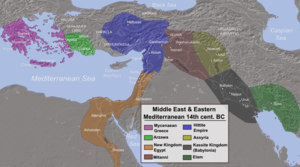
L'Empire néo-assyrien était un Empire mésopotamien de l'âge du fer qui a existé entre 911 et 609 av. J.-C., et qui a été le plus grand empire du monde jusqu'à cette époque. Les Assyriens ont perfectionné les premières techniques de gouvernement impérial, dont beaucoup sont devenues la norme dans les empires ultérieurs.
Cette liste des Royaumes antiques d'Anatolie ne comprend pas les premiers royaumes qui étaient des villes-états sauf ceux qui ont profondément marqué l'histoire. L'Anatolie a été le berceau de nombreux royaumes ; les royaumes envahisseurs ont également été indiqués.
Alashiya ou Alasiya était un État important, vers le milieu et la fin de l'âge du bronze, dans l'Est de la mer Méditerranée. Il était une source d'approvisionnement, notamment en cuivre, pour l'Égypte antique et le Proche-Orient. De nombreux textes parmi ceux ayant été découvert mentionne ce nom et le consensus est que Alashiya est l'ancien nom de Chypre, ou d'une partie de Chypre. Les analyses archéologiques réalisées par l'université de Tel Aviv des tablettes d'argile qui ont été envoyées d'Alashiya à d'autres États tendent à prouver ce fait.